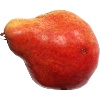
Label: red_pear